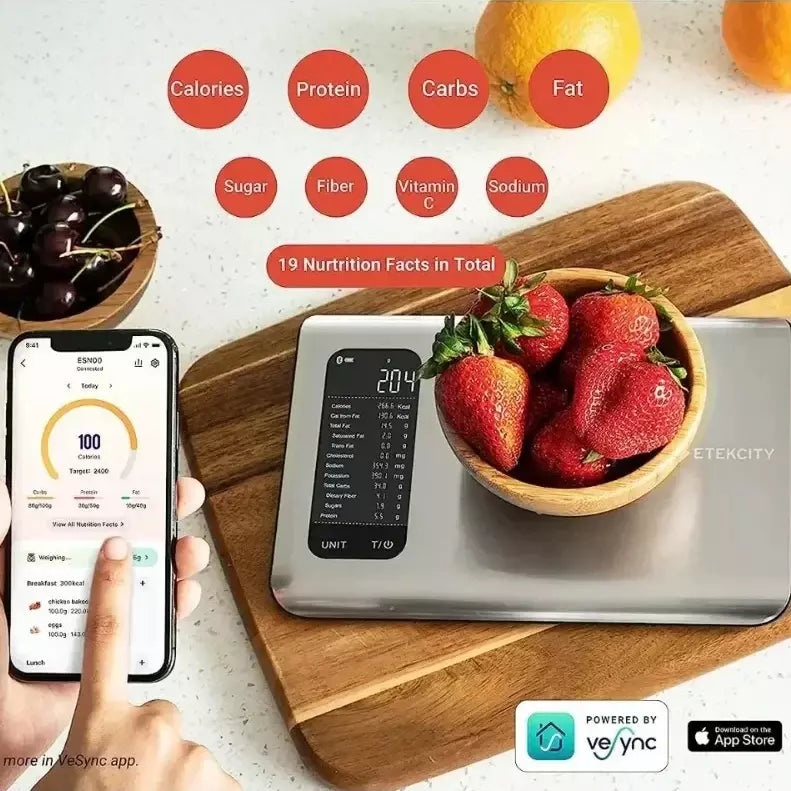
Smart Nutrition Kitchen Scale
Your Health Expert: Easily track your intake of up to 19 nutrients, monitor trends, create daily, weekly and monthly nutrition reports and more by connecting to the free Vesync app, Apple Health and Fitbit Large Database: Supported by Nutritionix, which holds about 1 million food data. You can add and customize your own food data as needed as well Accurate Weighing: Equipped with 4 high-precision sensors, the scale can weigh your foods between 3 g - 5000 g in 1 g incrementSentence 4. Compact & Thin: The compact and sleek scale takes up little space to store in a kitchen drawer, cabinet, or travel bag easilySentence 5. High-Quality Material: The food-grade 304 stainless steel weighing platform combines durability and easy-to-clean design
Brand: StorePilot
Category: Home & Garden > Kitchen & Dining > Kitchen Tools & Utensils